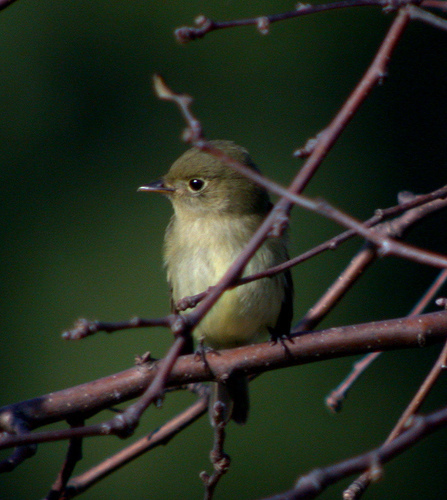
this bird has a white belly with a brown face and a small beak.
this is a small yellow bird with a grey head and a small pointy beak.
a small bird with black eyes and a small bill and a multicolored body
this is a yellow and black and has a small beak
this bird has a yellow breast, a larger dark yellow head with a short black beak and black feet.
this small, yellow-green bird has a large head and small bill for its size.
small bird black beak greenish and yellow body
this colorful bird has yellow belly and chest black beak black ekes black feeta petite bird, yellowish gray in color, with lighter tones on the breast, black eyes, and a small beak.
the bird is small with a short beak and a light yellow belly area.
Species: Yellow Bellied Flycatcher